Women in San Marino

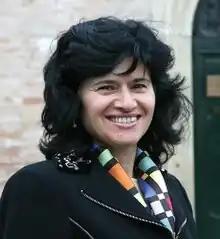
Antonella Mularoni, female Secretary of State of the Republic of San Marino.

Women in San Marino are European women who live in or are from the Republic of San Marino. Sammarinese women currently share almost all social and political rights with men in San Marino.